Red Creek Wildlife Management Area (Mississippi)

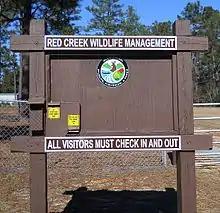
Check Station

Wildlife Management Area User Permits are required for persons engaged in hunting, fishing or trapping. Camping and the use of horses and off-road vehicles are governed by U.S. Forest Service regulations.